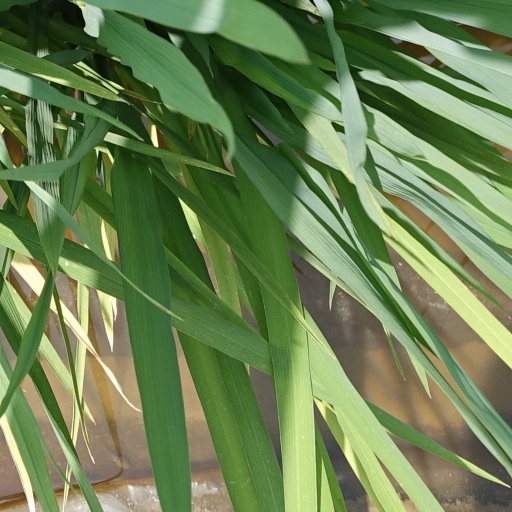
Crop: rice